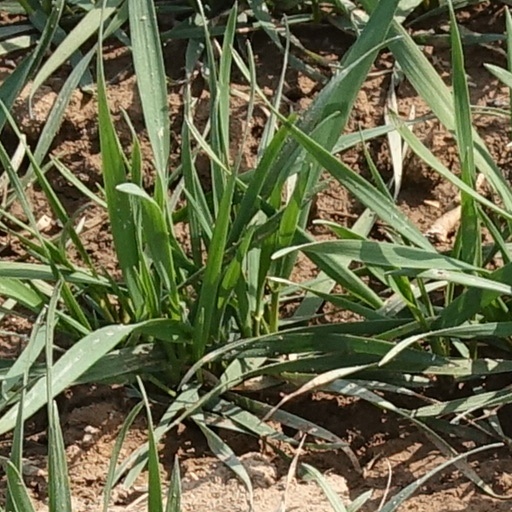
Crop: wheat